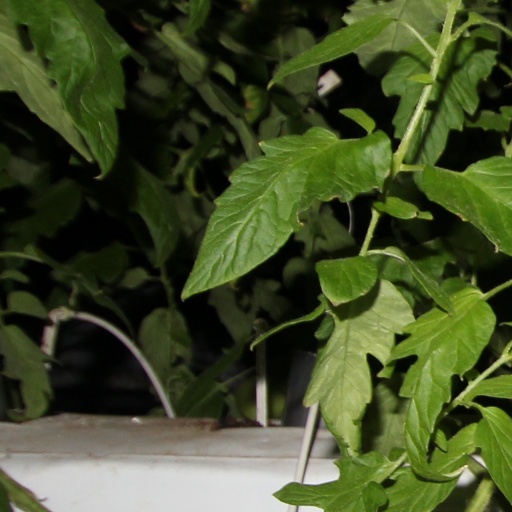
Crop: tomato